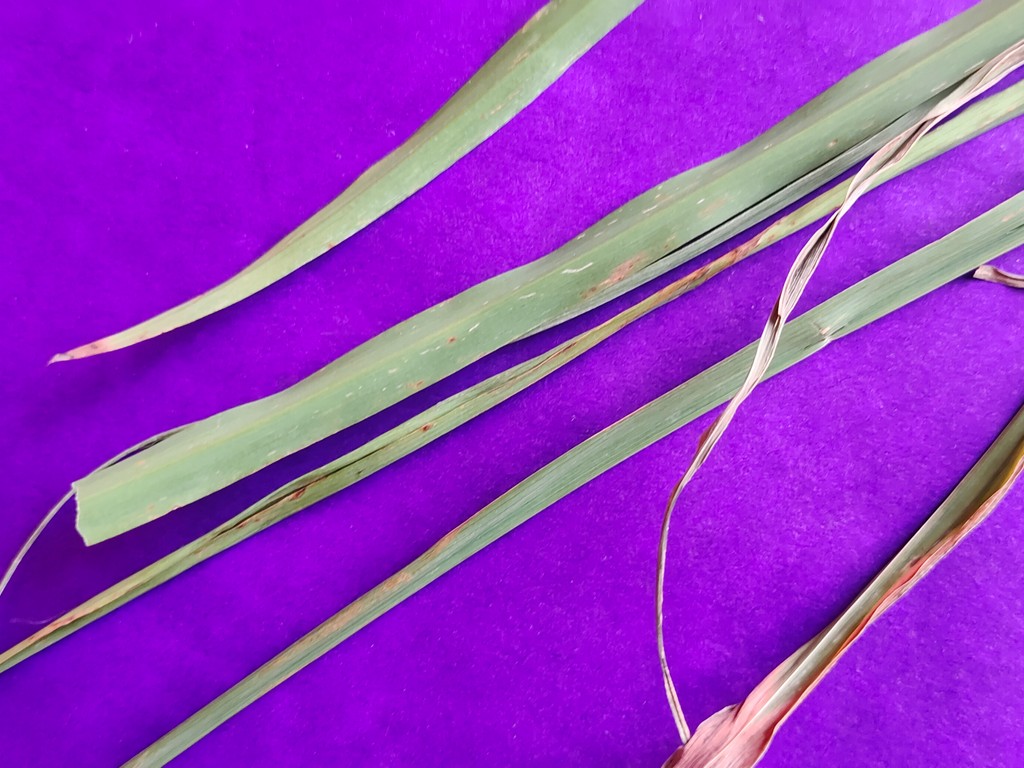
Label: Unhealthy